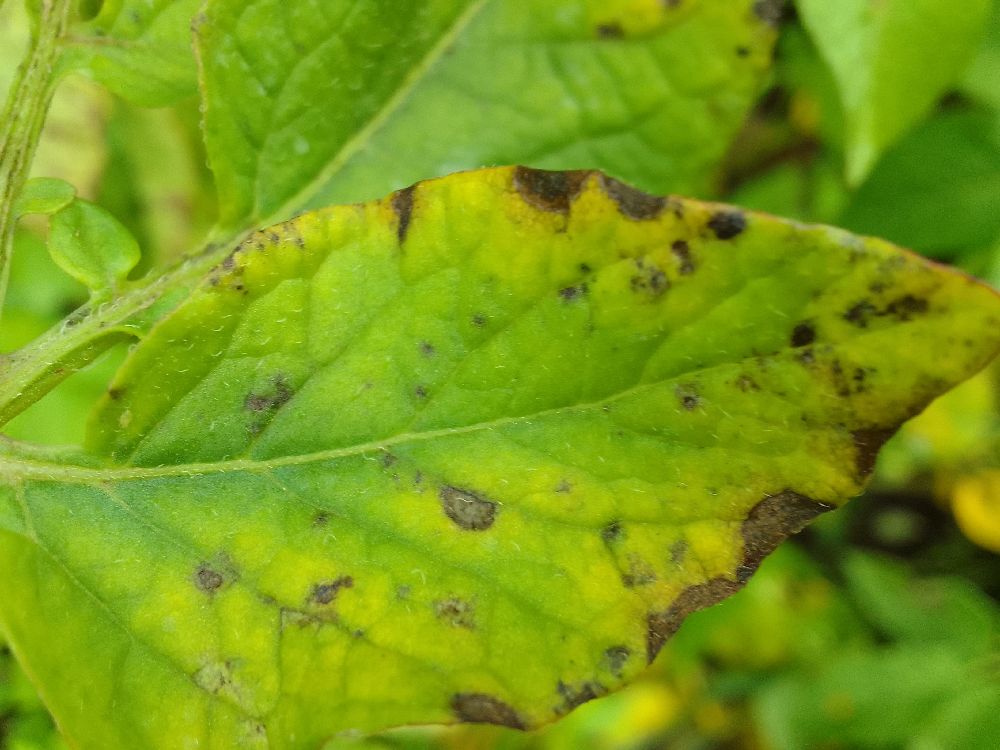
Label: Early blight